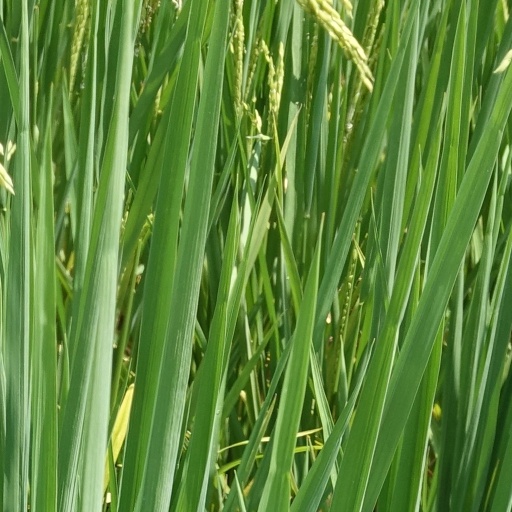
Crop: rice